Robert Naunton

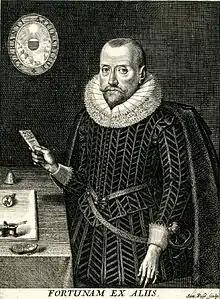
Robert Naunton. Engraving by Simon de Passe

Sir Robert Naunton (1563 – 27 March 1635) was an English writer and politician who sat in the House of Commons at various times between 1606 and 1626.